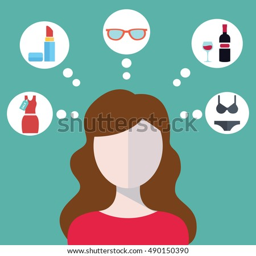
head of a young modern woman and her thoughts